Jambalaya

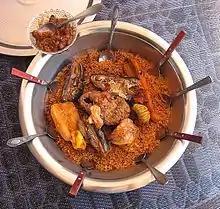
Author Ibraham Seck suggests that jambalaya has origins in Senegalese cuisine.

According to author James McCann, jambalaya has Creole, Cajun, West African, and Caribbean roots. In West Africa a dish similar to jambalaya is called "dafa", which means to "cook everything". In West African cuisine, meat, fish and shellfish are all cooked in the same pot with rice to absorb juices from meats. According to the "Encyclopedia of African American History," the spicy flavor and heat of the dish points to a West African influence. The West Africans imported to Louisiana came from Senegal which was a rice growing region. West Africans today still add spicy seasonings to their one-pot rice cooked meals.